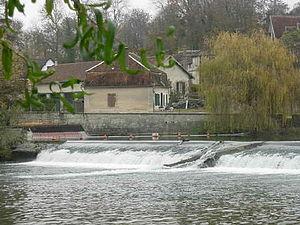
Chappes
Chappes est une commune française, située dans le département de l'Aube en région Grand Est.